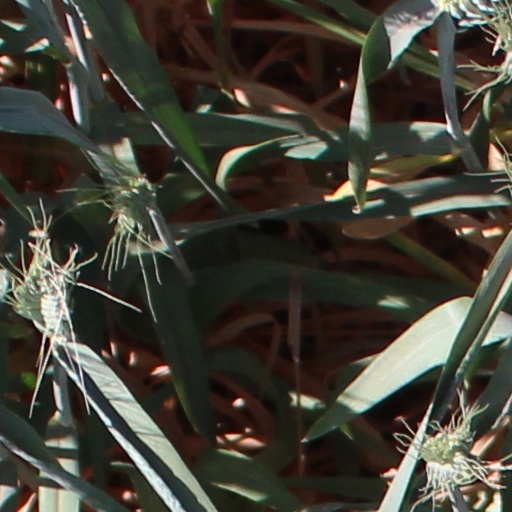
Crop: wheat